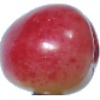
Label: cherry_rainier